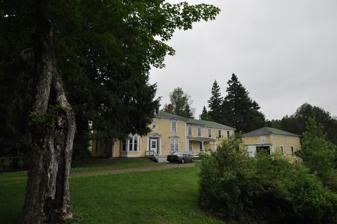
Building: McGlashan-Nickerson House
Country: United States of America
Year built: 1883
Historic house in Maine, United States United States historic place McGlashan-Nickerson House U.S. National Register of Historic Places Show map of Maine Show map of the United States Location St. Croix Dr. near Pettegrove Pt., Red Beach, Maine Coordinates 45°7′30″N 67°8′54″W / 45.12500°N 67.14833°W / 45.12500; -67.14833 Area 5.5 acres (2.2 ha) Built 1883 ( 1883 ) Architectural style Italianate NRHP reference No. 90000920 Added to NRHP June 14, 1990 The McGlashan-Nickerson House is a historic house on St. Croix Drive in the village of Red Beach, part of Calais, Maine . Built about 1883, it is a fine example of Italianate architecture, built for one of the principals of the Maine Red Granite Quarry Company. It was listed on the National Register of Historic Places in 1990. It is now owned by the National Park Service , housing facilities that support operation of the adjacent St. Croix Island International Historic Site . Description and history The McGlashan-Nickerson House is located in southern Calais, set on a rise overlooking Red Beach Cove, an indentation of the tidal St. Croix River . Abutting to the south is the publicly accessible land portion of the St. Croix Island International Historic Site . The property is bisected by a right of way listed in book 617 page 47 and book 1406 page 245 which connects Joshua Pettegrove House to old rout 1. The McGlashan House is a rambling 2 + 1 ⁄ 2 -story wood-frame structure, its rectangular main block capped by a hip roof and finished in clapboard siding. A long two-story ell extends eastward, joining it to a carriage house. The main block is three bays wide, with an elaborate center entrance that has sidelight and transom windows, and pilasters supporting and an entablature with a shallow gable. To its left is a single-story projecting window bay. The building's cornices are bracketed, and there is a porch extending along part of the ell, supported by bracketed chamfered posts. The house was built about 1883 for George McGlashan, a Scottish immigrant who was a part owner of the Maine Red Granite Quarry Company. This company was one of two industrial concerns that operated on Red Beach Cove, neither of whose buildings have survived. McGlashan died in 1888, and his widow sold the house to Samuel Nickerson, whose family owned the property until 1985. It is now owned by the National Park Service , and provides housing and other support facilities for the adjacent historic site. See also National Register of Historic Places listings in Washington County, Maine References